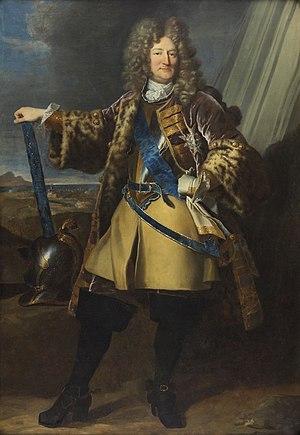
Le duc de Noailles est ici représenté en pied, de trois-quarts, portant le cordon-bleu du Saint-Esprit et le bâton de maréchal. Carrière: servit dans les rangs des gardes du corps du Roi (capitaine en 1661, brigadier en 1665), maréchal de camp (1677). Gouverneur du Languedoc et duc et pair (1678), décoré de l'ordre du Saint-Esprit (1682), gouverneur du Roussillon (1682-1689), commanda l'armée d'Espagne (1689), nommé maréchal de France et chevalier de Saint-Louis (1693).
Le portait d'Anne-Jules de Noailles, comte d'Ayen et duc de Noailles et maréchal de France a été exécuté en 1691 par le peintre français Hyacinthe Rigaud pour répondre à une commande de l'artiste.
Cette page recense, par règne ou mandat politique, les personnalités élevées à la dignité de maréchal de France, grand office de la couronne de France, leur portrait et leurs armoiries.